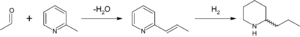
La conine, du grec kônion, est un alcaloïde, dérivé de la pipéridine, existant en deux stéréoisomères : la-coniine, l'isomère naturel présent dans la ciguë, et la-conine.